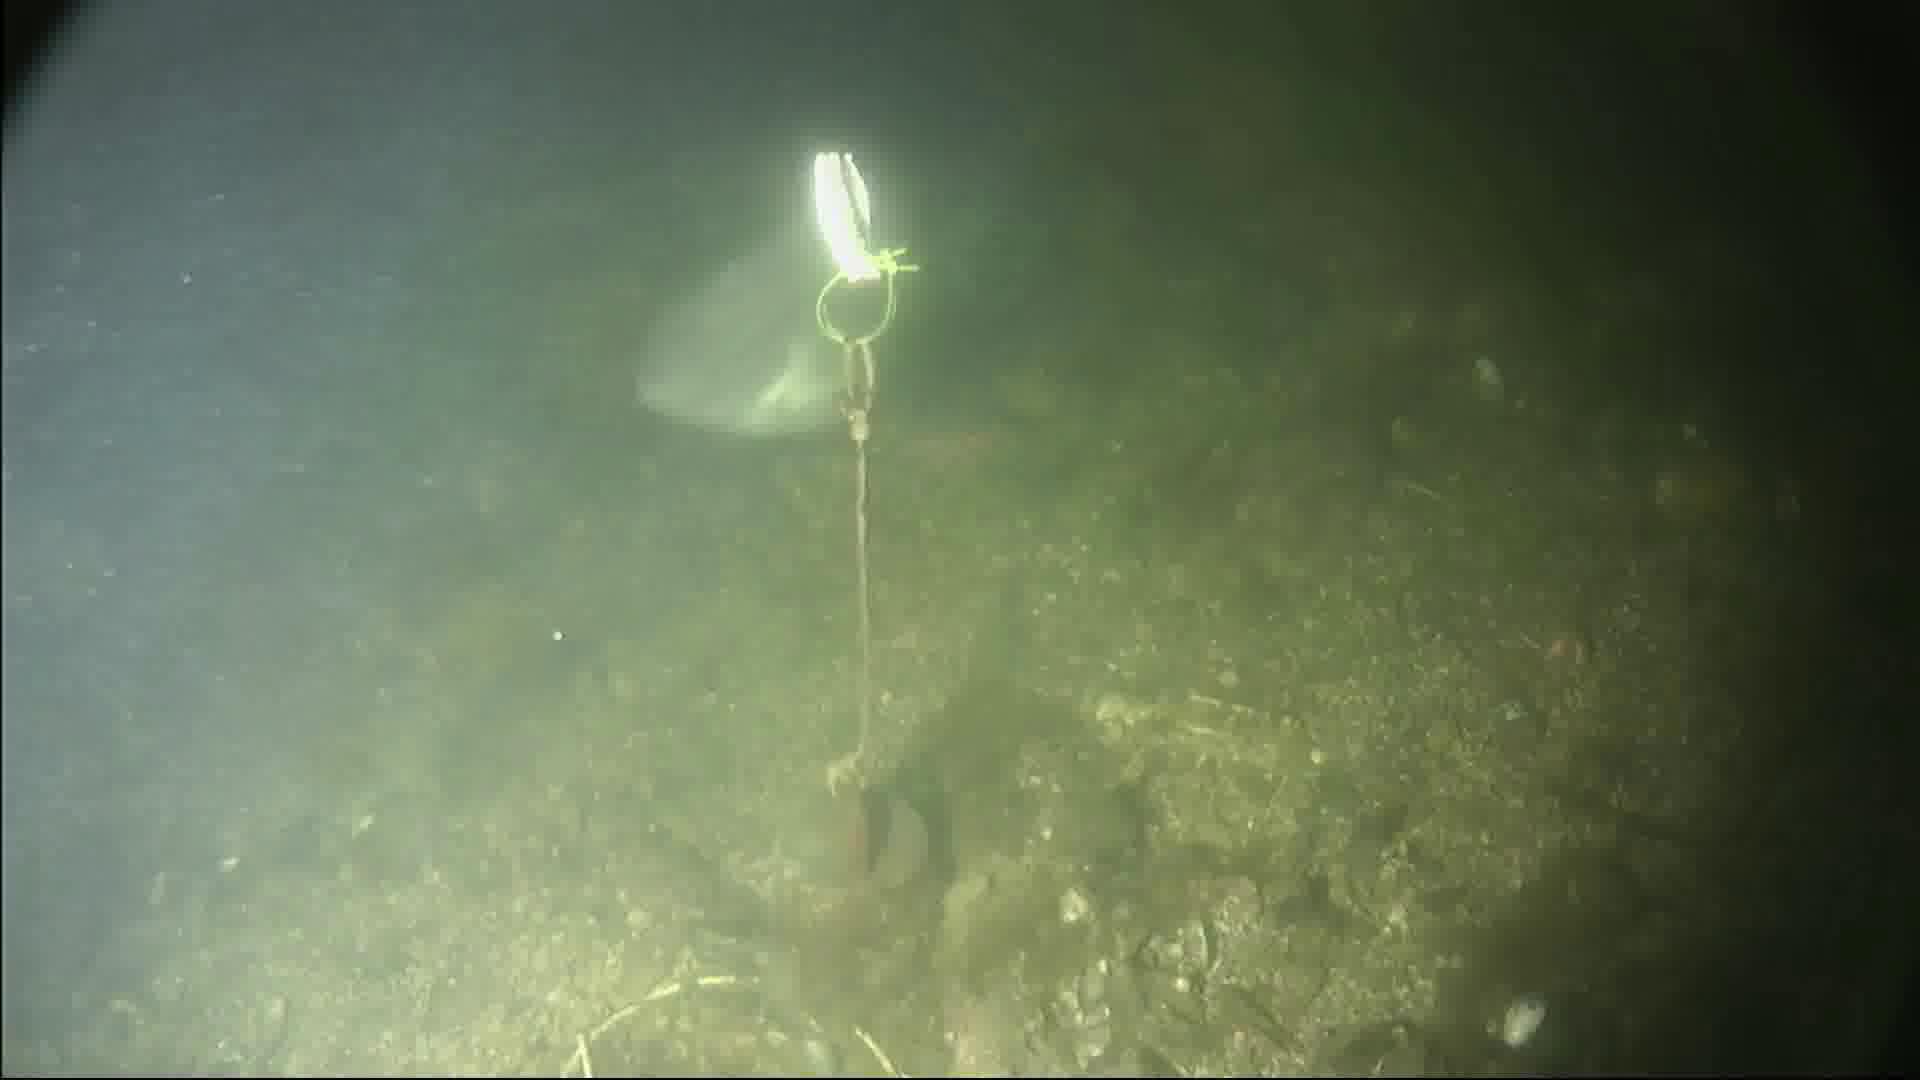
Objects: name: fish